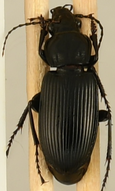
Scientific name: Pterostichus melanarius
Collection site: Woodworth Site (WOOD), plot WOOD_023